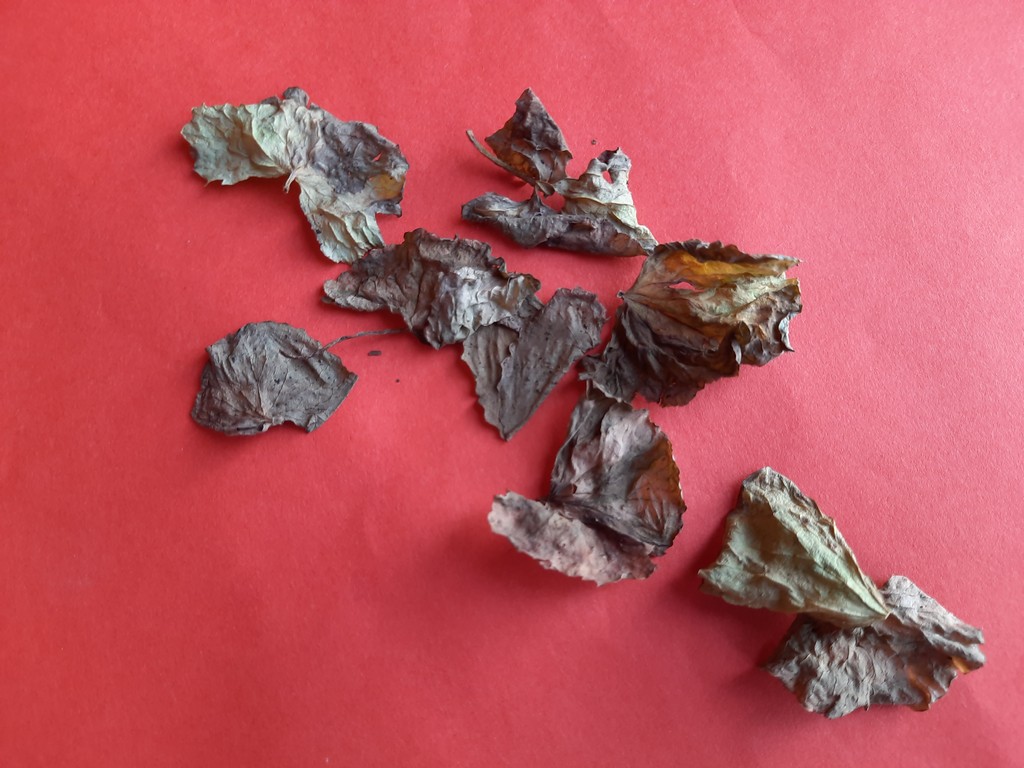
Label: Dried